Viktor Kryzhanivsky

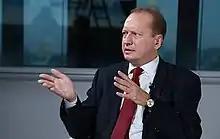
Kryzhanivsky in 2017

Viktor Kryzhanivsky (21 December 1961 – 16 October 2021) was a Ukrainian diplomat, who served as Ambassador Extraordinary and Plenipotentiary of Ukraine.